Amory Lovins

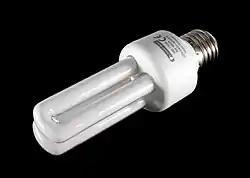
A "negawatt revolution" would involve the rapid deployment of electricity-saving technologies, such as compact fluorescent lamps.

A negawatt is a unit in watts of power saved. It is basically the opposite of a watt. Amory Lovins has advocated a "negawatt revolution", arguing that utility customers don't want kilowatt-hours of electricity; they want energy services such as hot showers, cold beer, lit rooms, and spinning shafts, which can come more cheaply if electricity is used more efficiently.